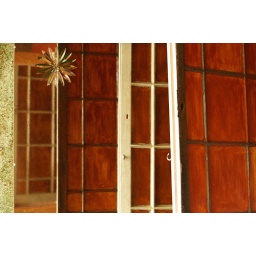
A large mirror reflects panes upon panes of coloured glass